2003 GFS Marketplace 400

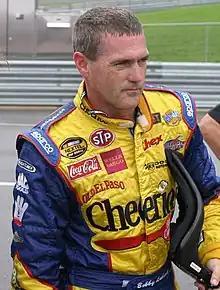
Bobby Labonte (pictured in 2006) had the twenty-fifth pole of his career.

Three practice sessions were held before the Sunday race; one on Friday and two on Saturday. The first practice session lasted 60 minutes, the second and final sessions lasted 45 minutes. Newman was fastest in the first practice session with a time of 38.221 seconds; Elliott Sadler was second and Harvick third. Bobby Labonte was fourth with a lap of 38.438 seconds, and Earnhardt placed fifth. Busch, Dale Jarrett, Johnson, Tony Stewart, Terry Labonte rounded out the session's top-ten drivers.